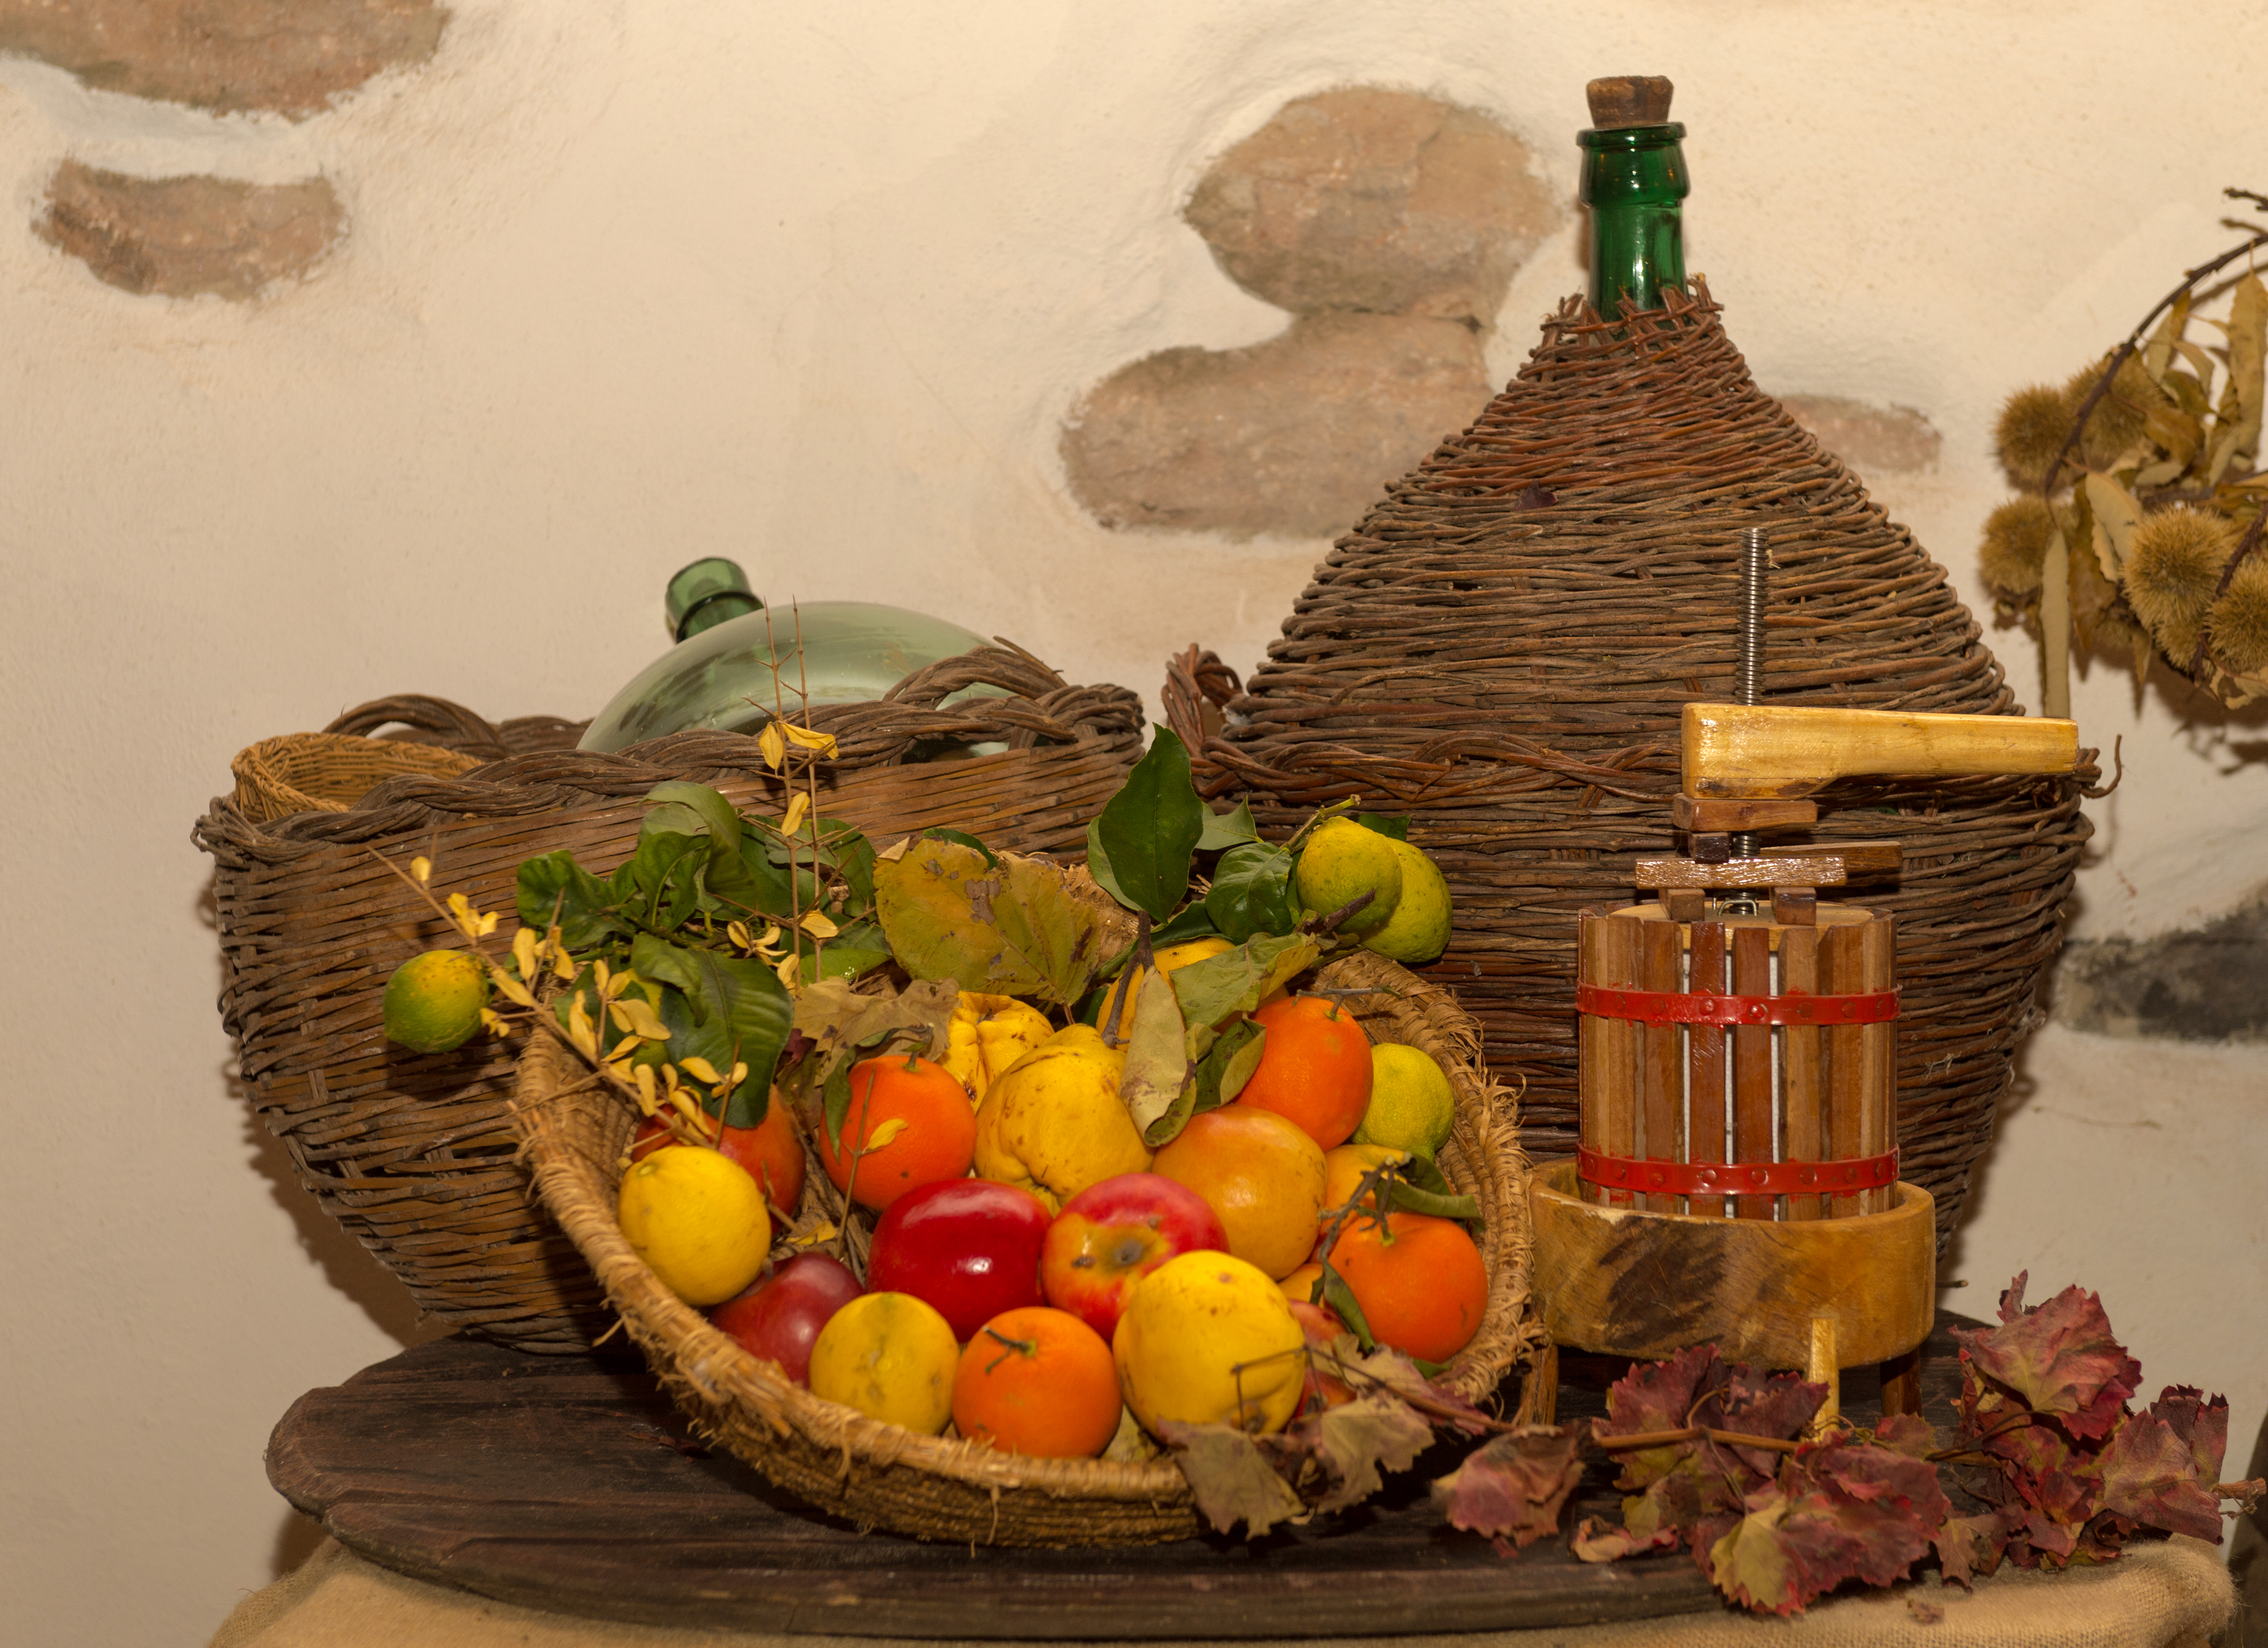
fruit, food, produce, autumn, italy, nikon, still life, painting, stilllife, italia, nikond4, d4, sardinia, sardegna, naturamorta, demijohn, serri, still life photography